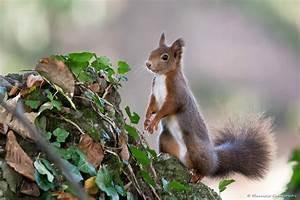
squirrel